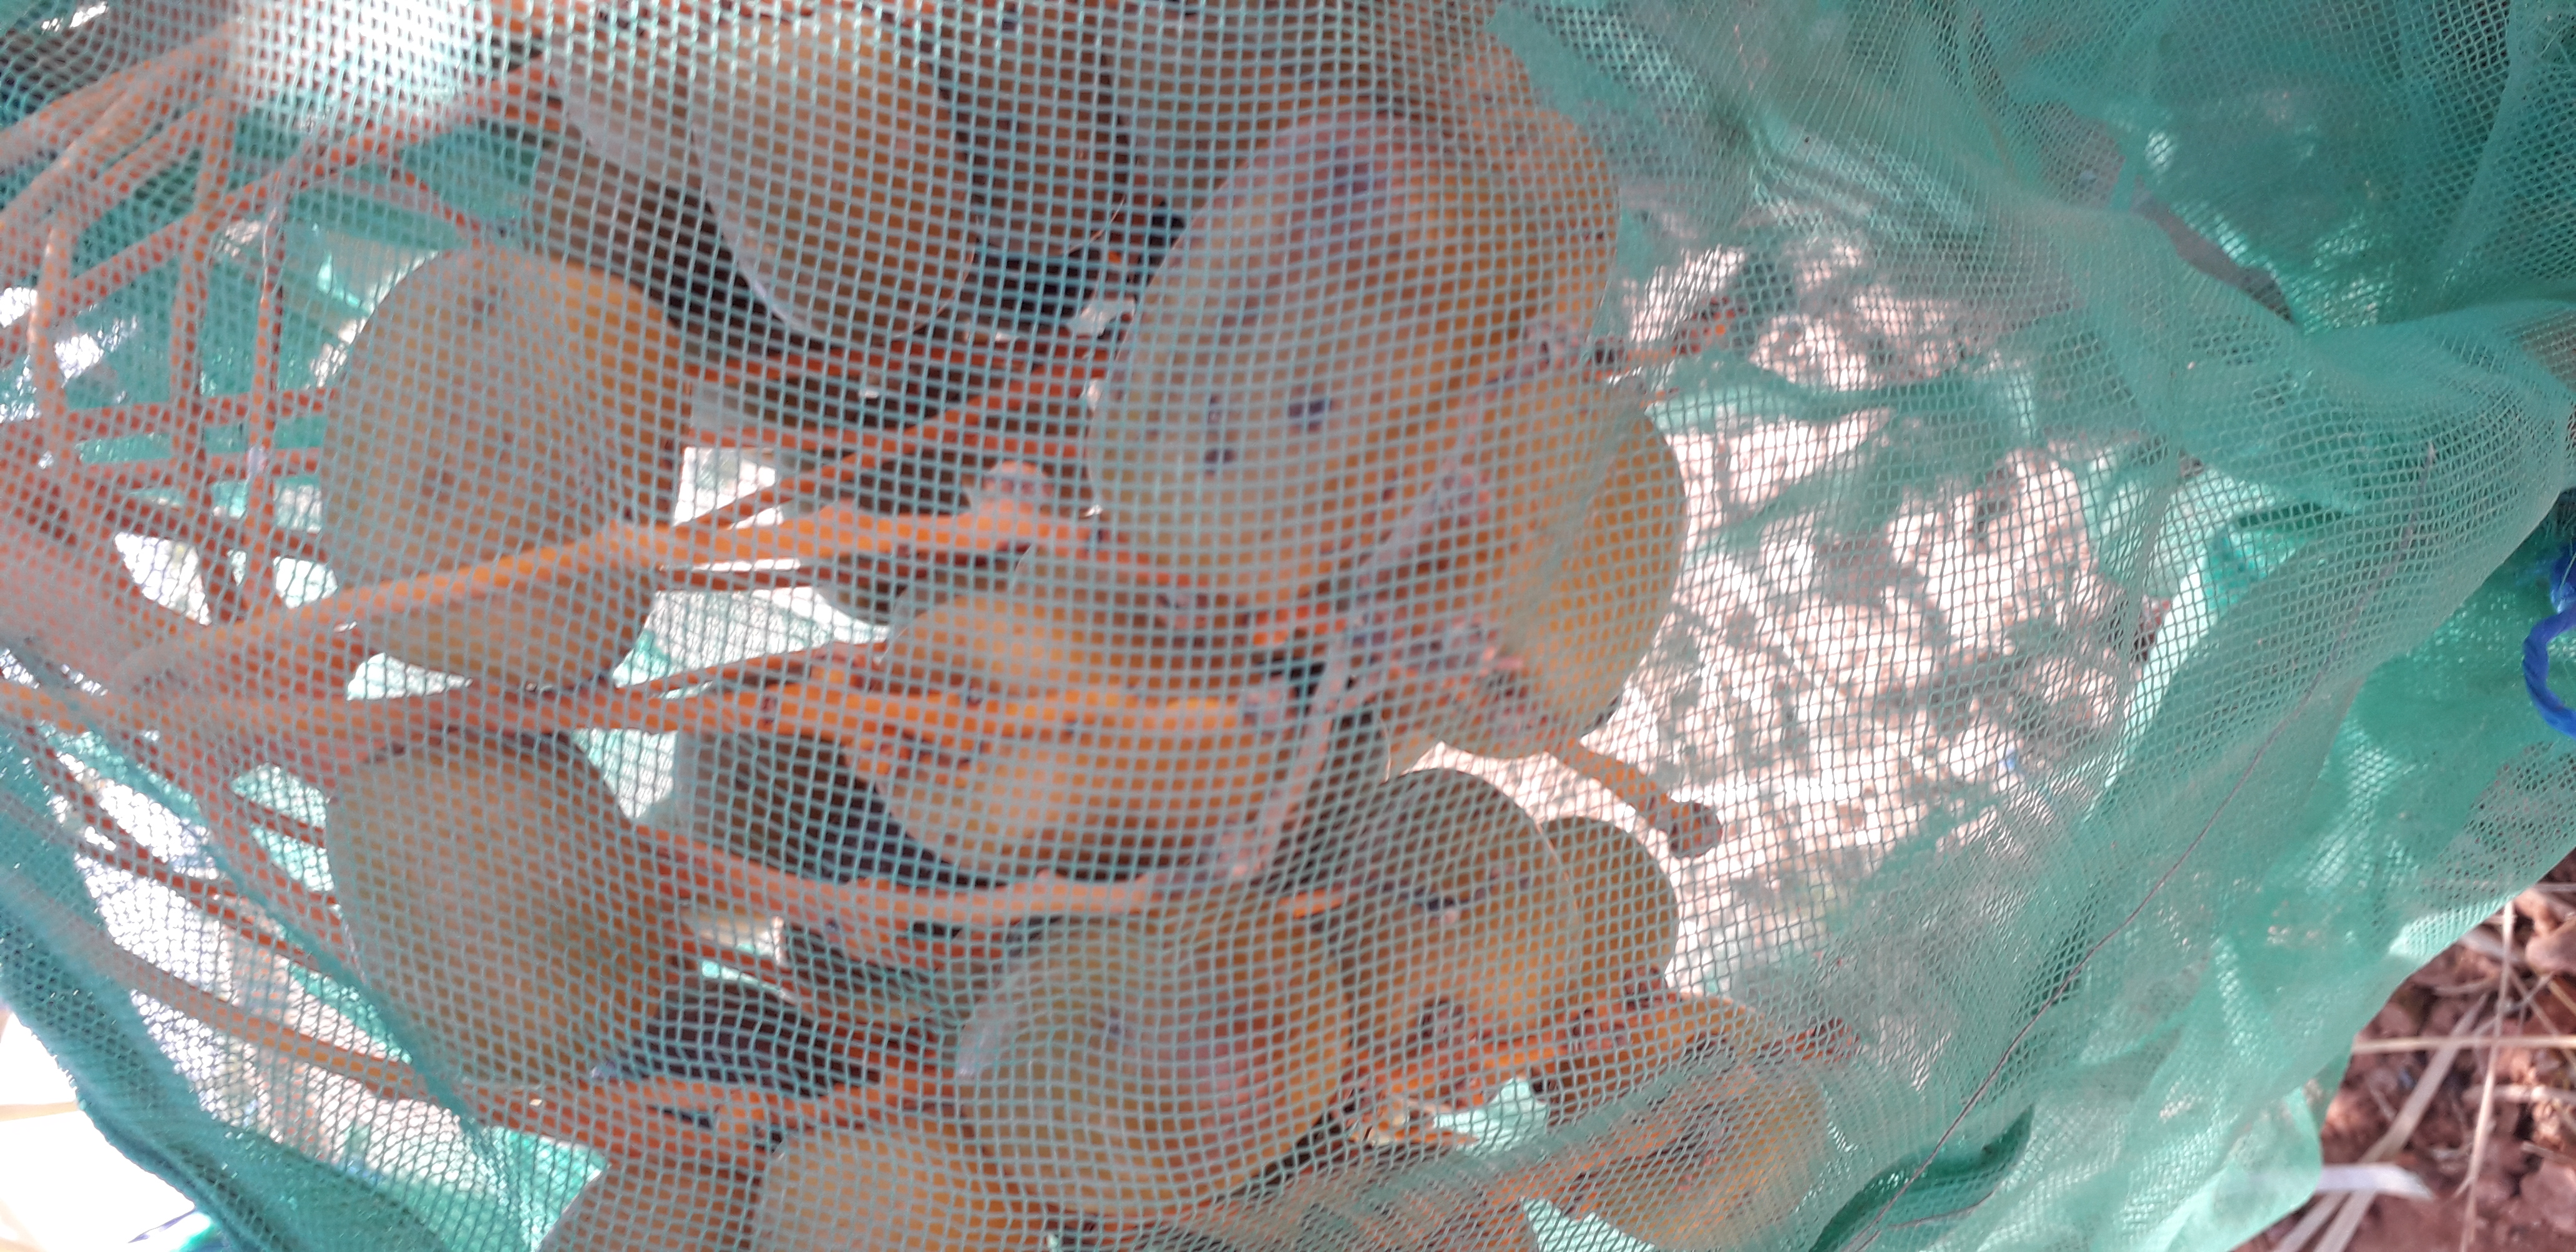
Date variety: Boufagous